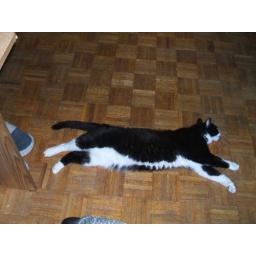
Lucky all sprawled on the floor beside me as I work on the computer